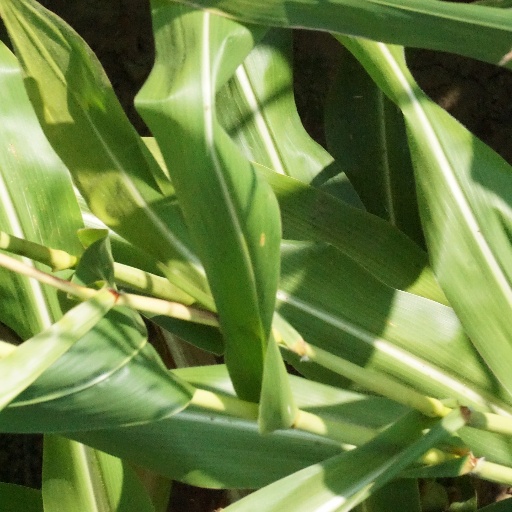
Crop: maize; corn